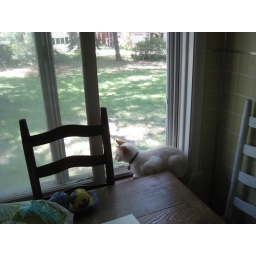
The window in the breakfast nook... another favorite spot in the house for all four cats...